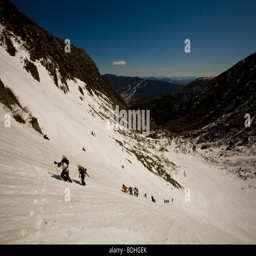
a group of people skiing .